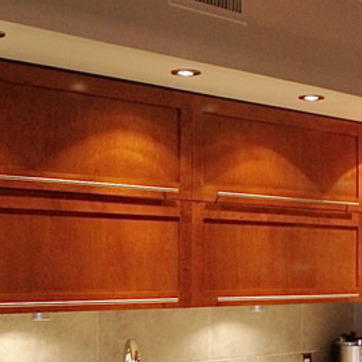
Material: wood